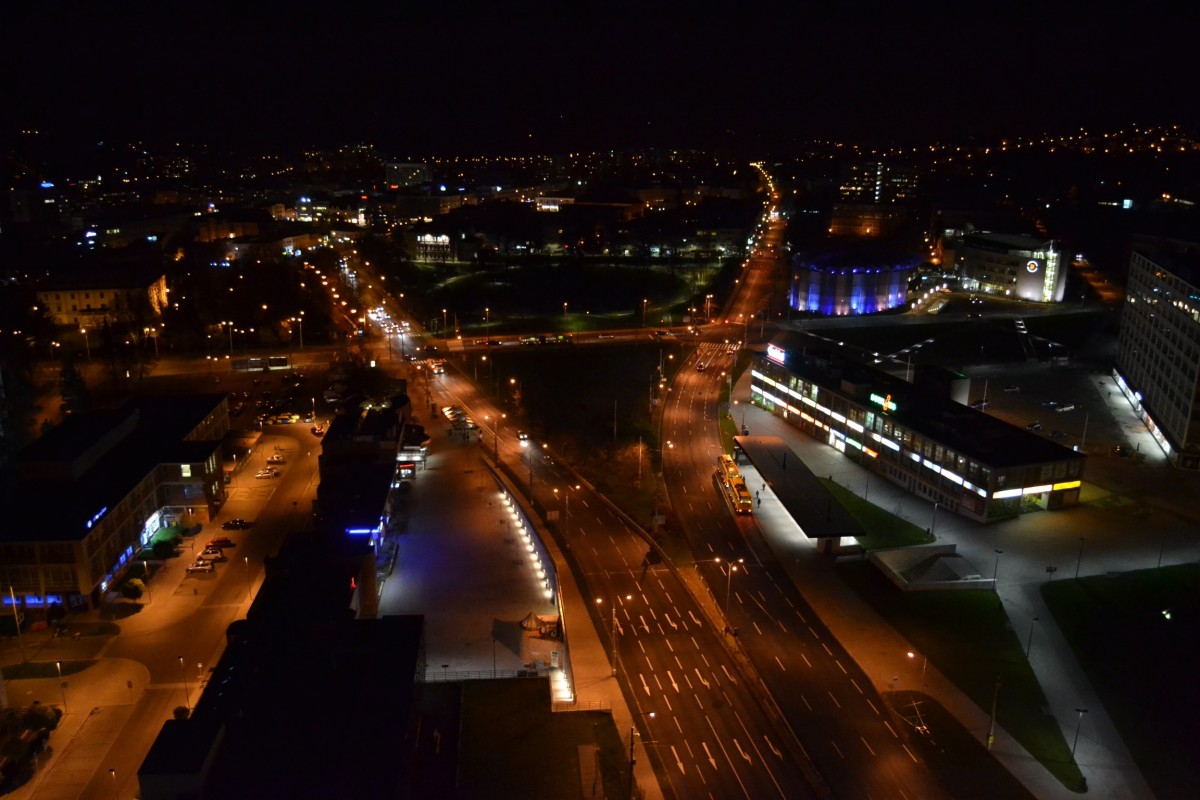
Tags: bridge, skyline, night, city, skyscraper, cityscape, dusk, evening, reflection, darkness, metropolis